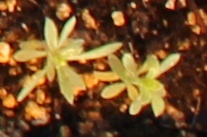
Label: Kochia